Albanian Air Force

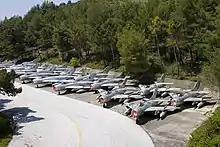
Shenyang F-6 jet fighters of the Albanian Airforce parked at Kucove

Following the fall of communism in Albania in 1990, the air force had 200 jets and 40 helicopters, and four Il-14 transport planes. In the early 1990s, 7594 Regiment became Aviation Regiment 4020, seemingly with its 1st Squadron of fighter aircraft and 2nd Squadron of FT-5s, and Y-5s (Antonov An-2s). During the 1997 uprising in Albania, seven aircraft of the airforce were destroyed and their parts were stolen. In the early 90s, in an effort to keep the fighter jets flying, the Albanian Air Force received spare parts from Bulgaria and engines from the ex-GDR. By 2004, Albania still had 117 J-6C aircraft, (although most were not operational) and only 12 J-7A. The Albanian fighter jets were finally withdrawn from active service in late 2004 after the last deadly incident involving a J-6C which crashed during take-off from the military area at "Mother Teresa Airport" in Tirana.